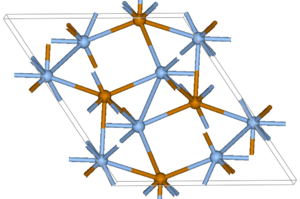
Le tellurure d'argent est un composé chimique de formule Ag₂Te. Il s'agit du tellurure d'argent(I), le tellurure d'argent(II) AgTe étant un composé métastable. Sa forme minérale est la hessite tandis que celle du tellurure d'argent(II) est l'empressite.